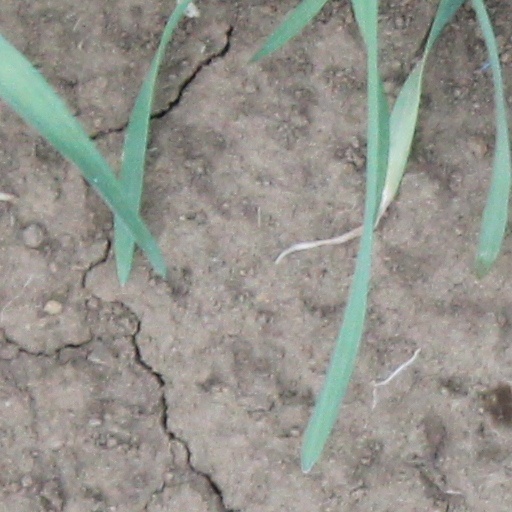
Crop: wheat